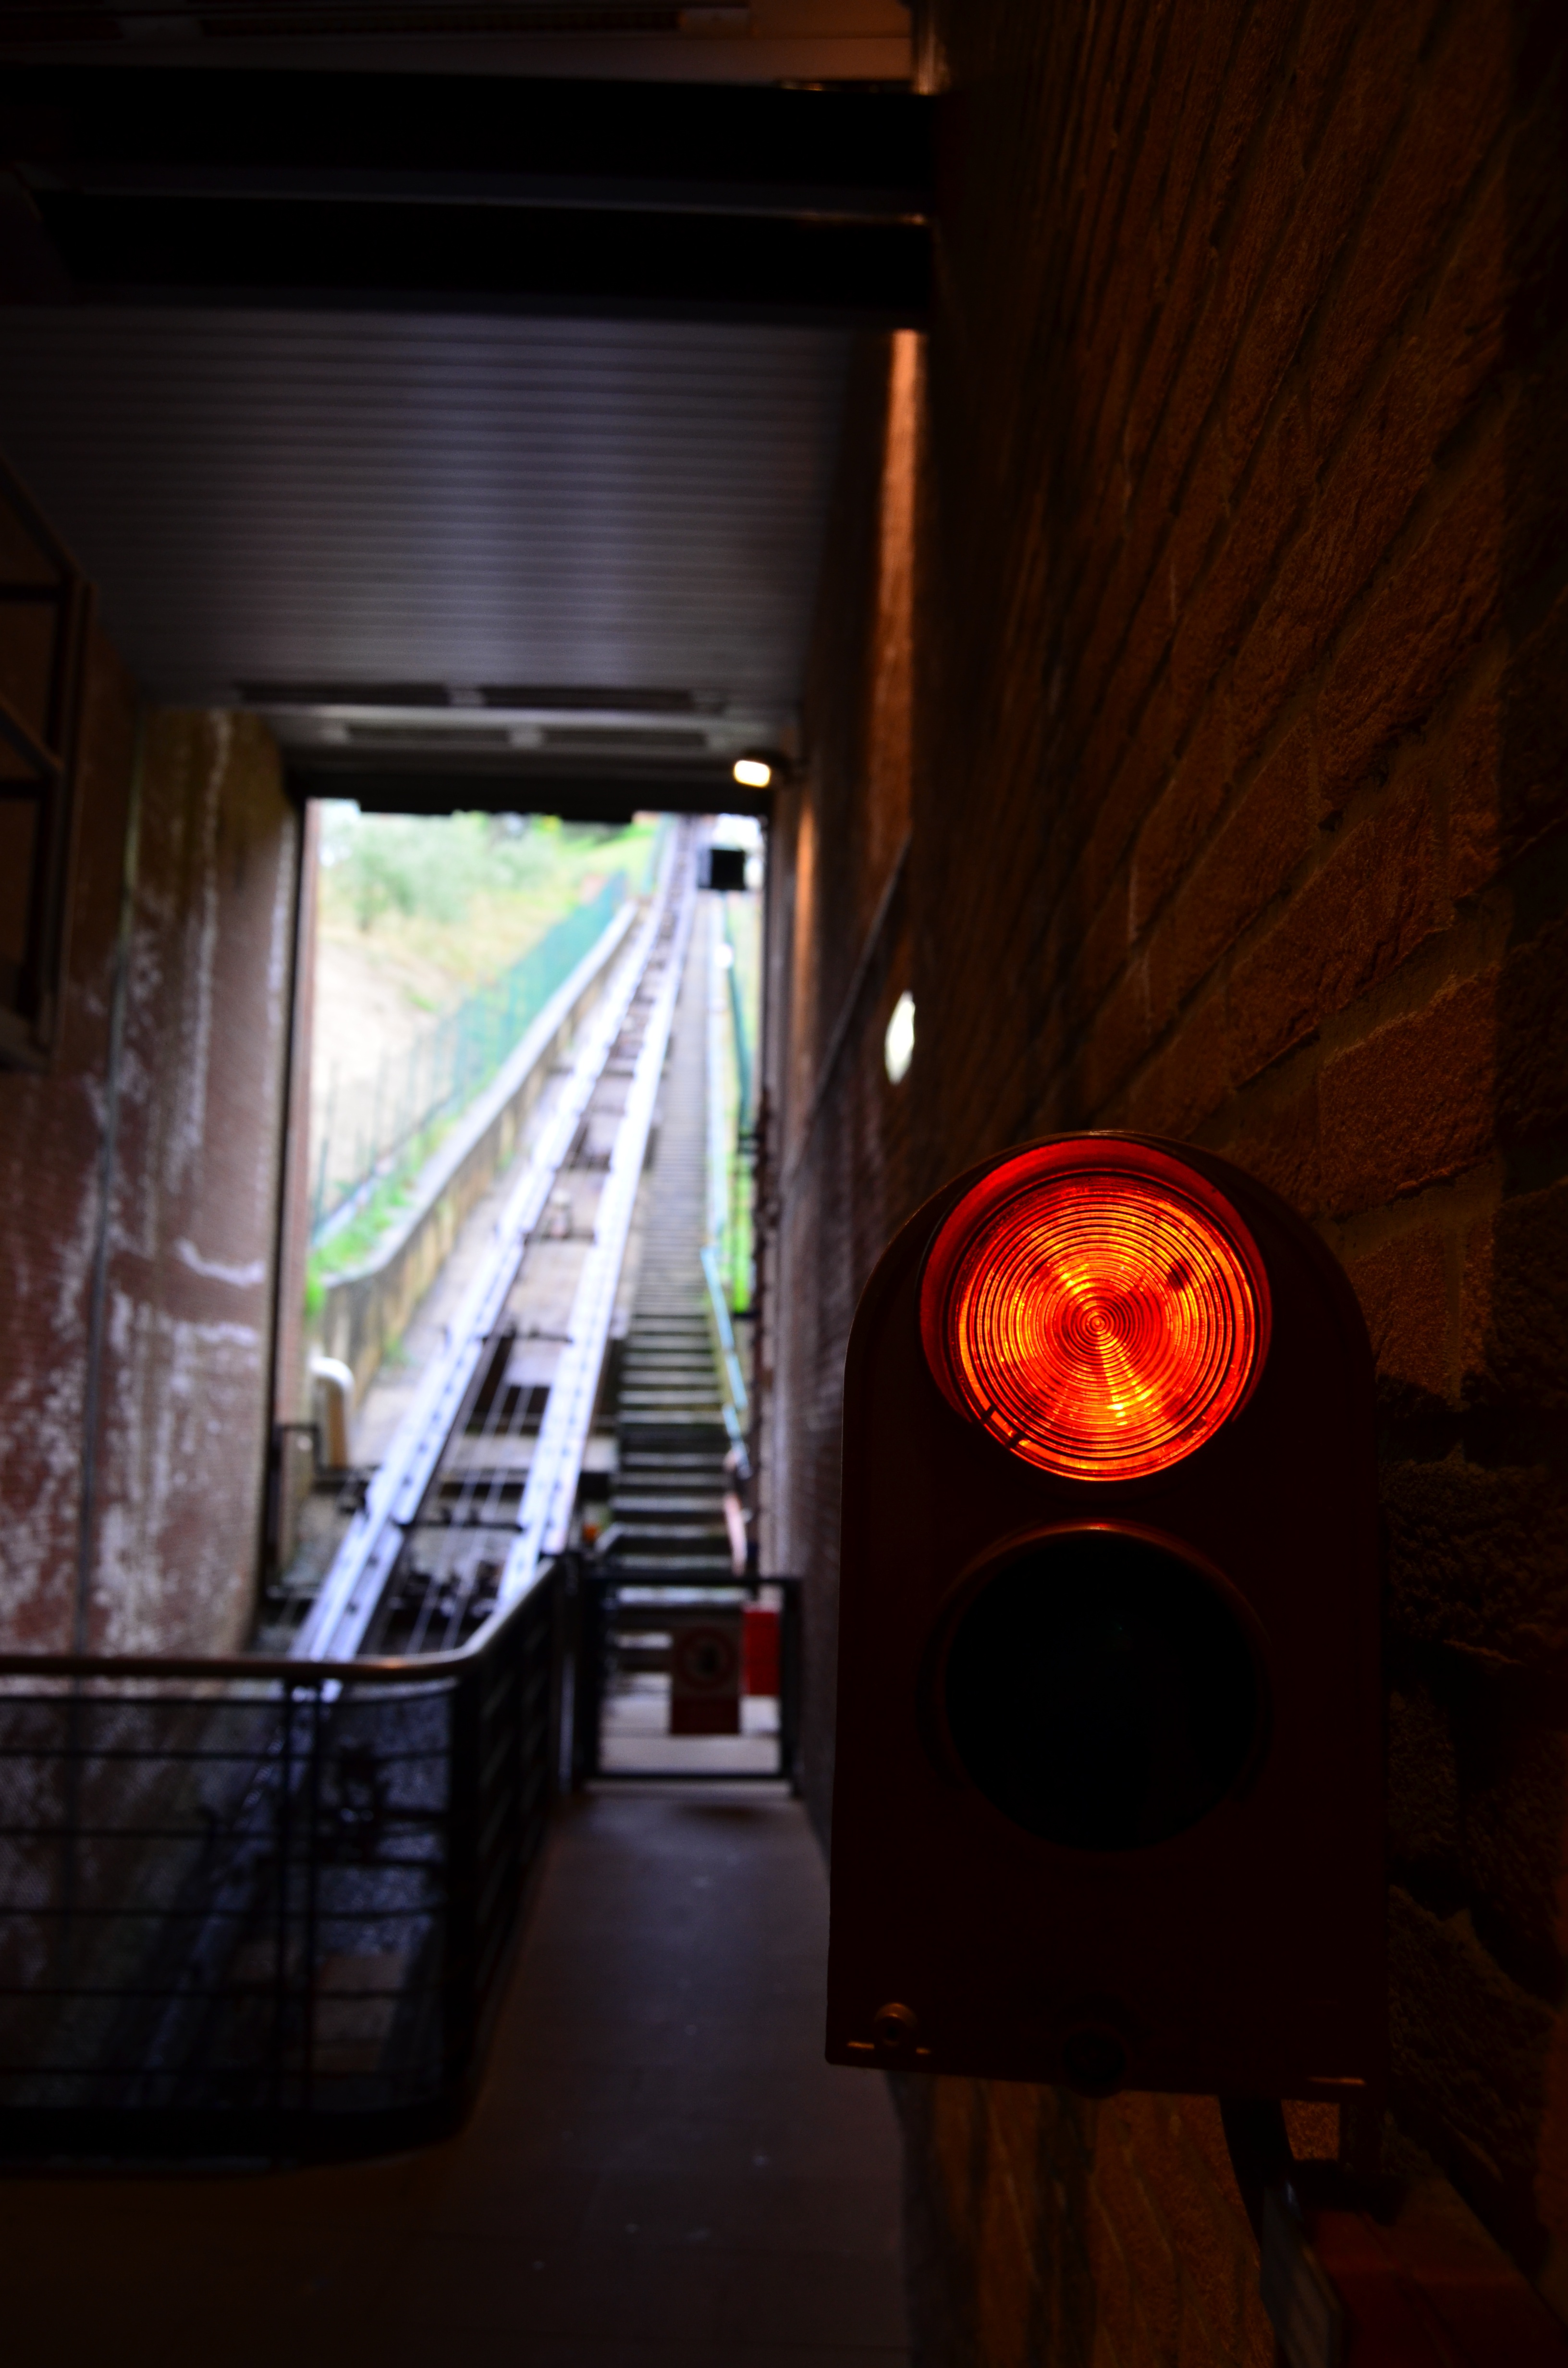
light, traffic, night, window, red, cabin, color, italy, darkness, lighting, interior design, light fixture, shape, red light, the funicular, certaldo